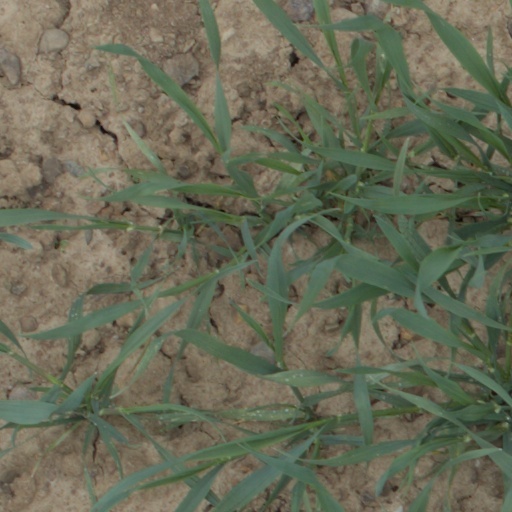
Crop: wheat